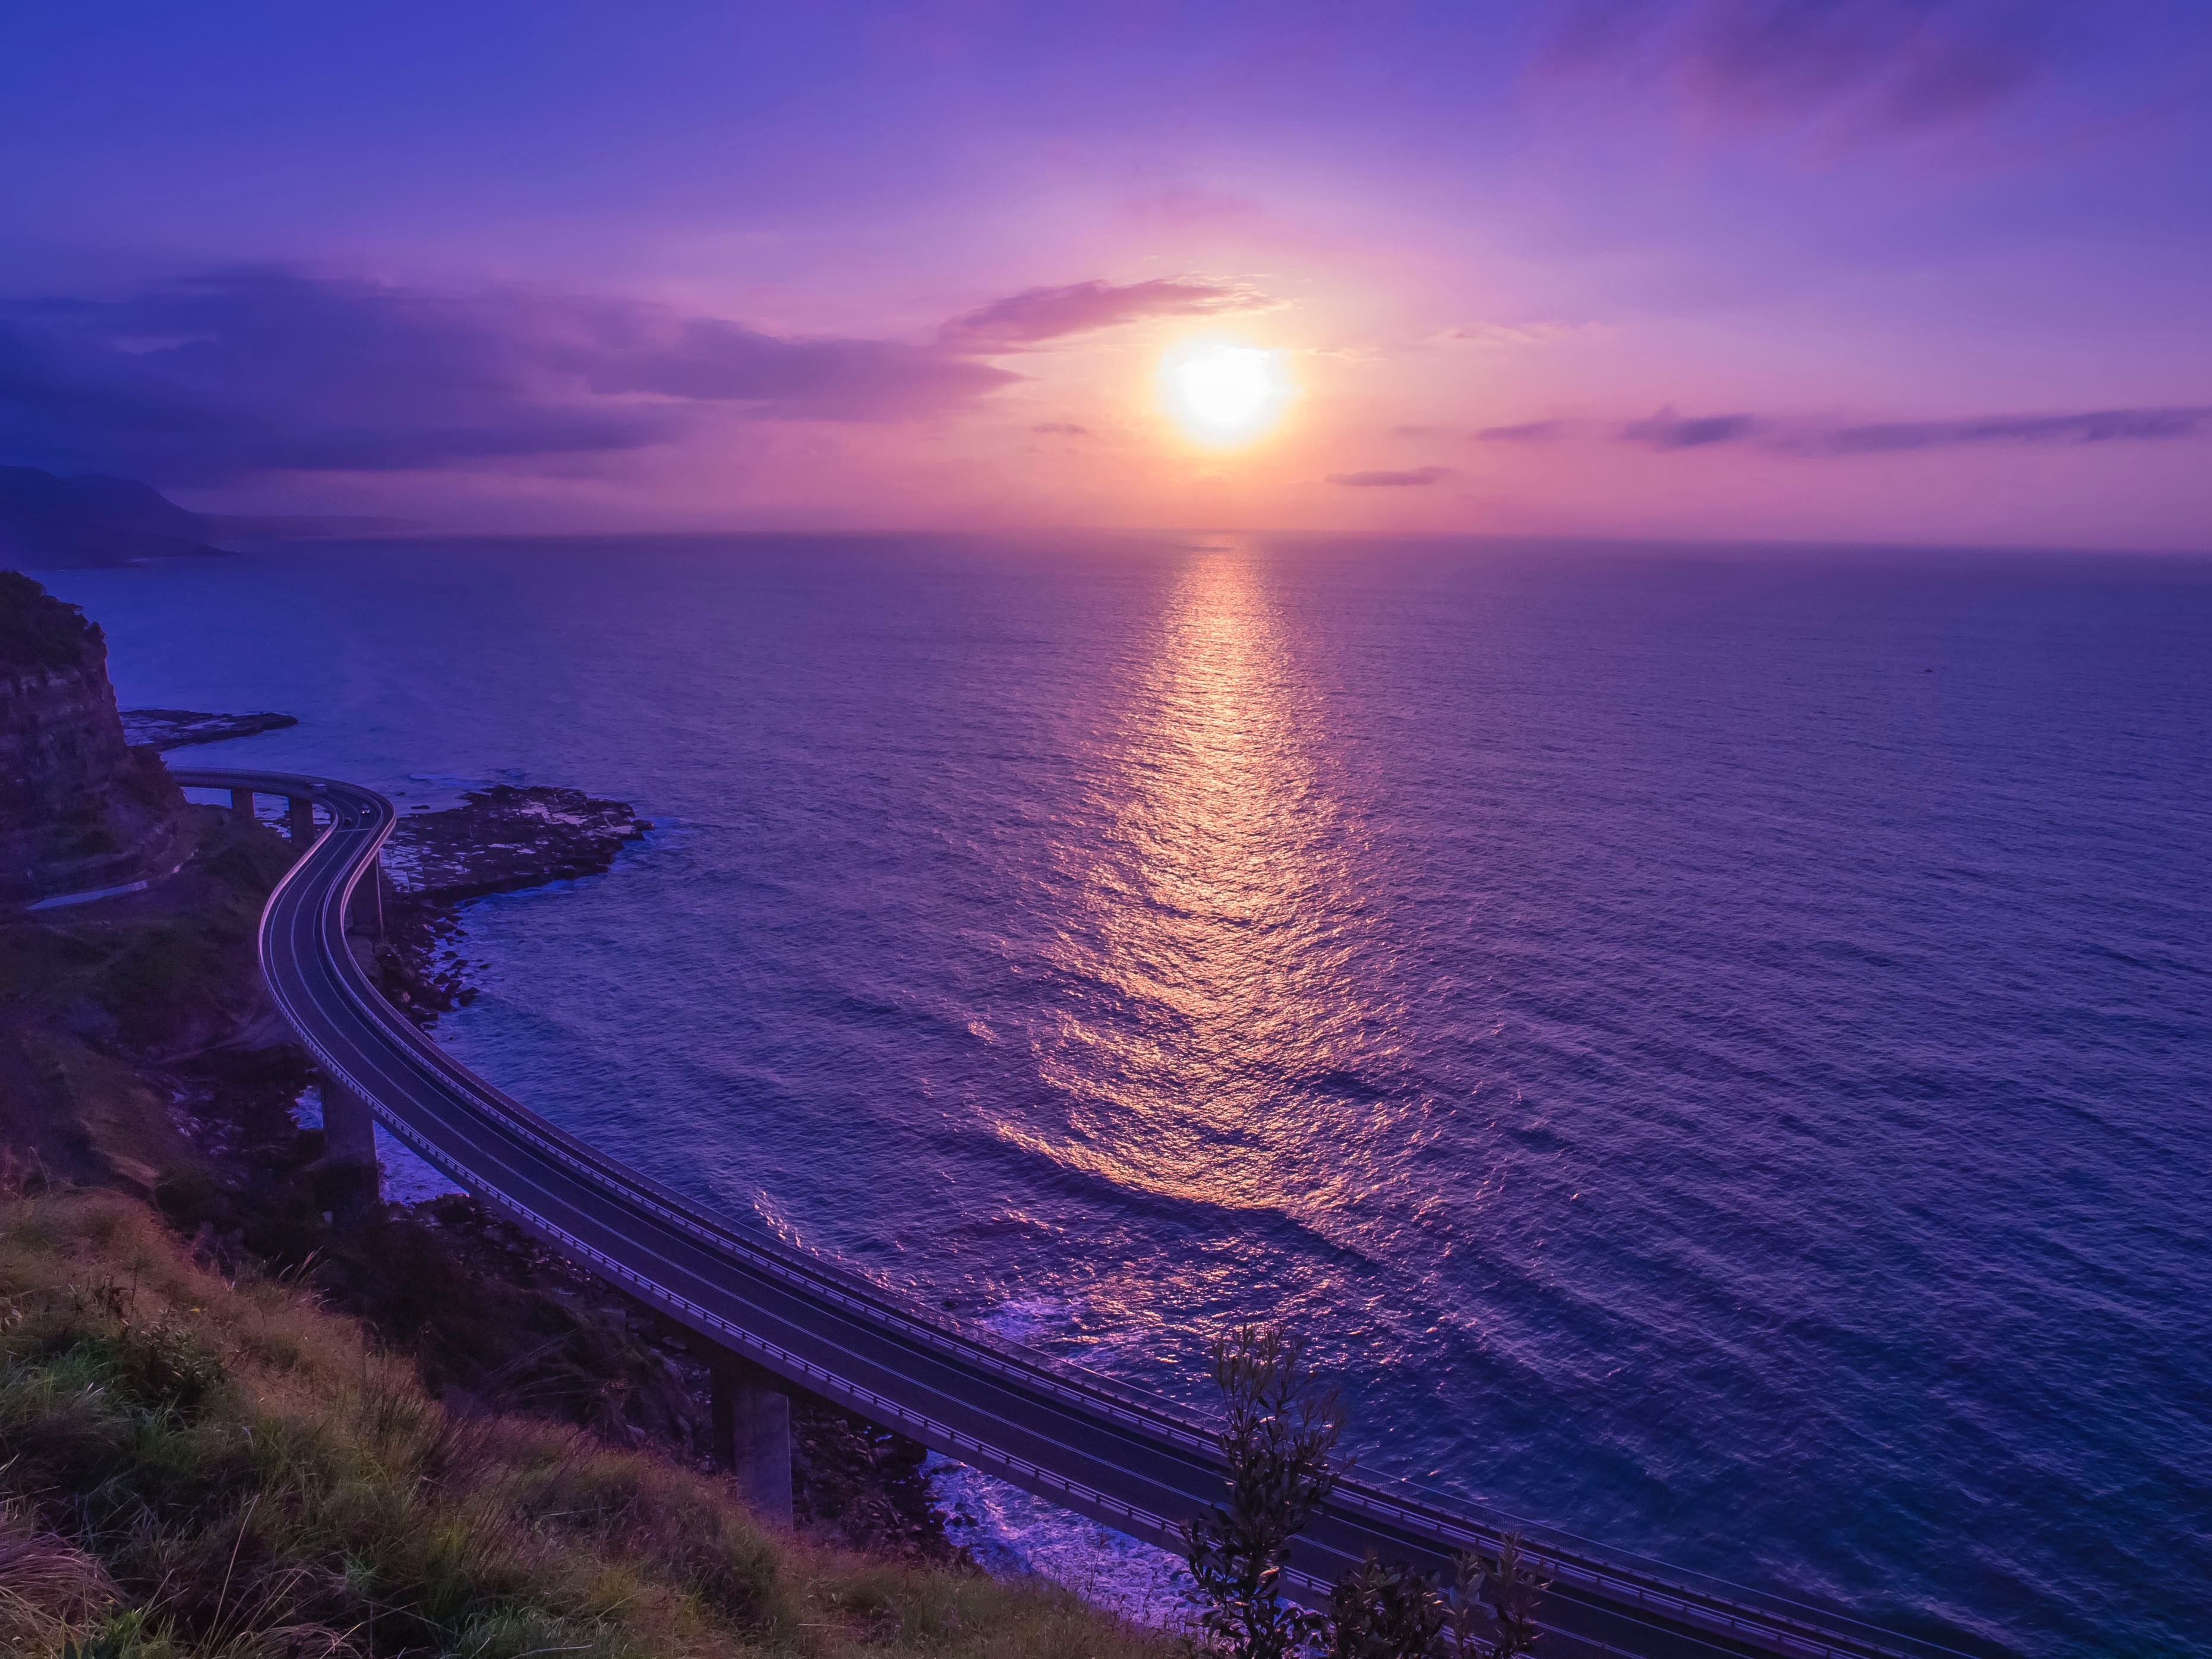
sky, body of water, horizon, sea, coast, headland, ocean, morning, sunset, sunrise, promontory, evening, sound, coastal and oceanic landforms, water resources, water, cape, afterglow, calm, shore, sun, landscape, sunlight, inlet, bay, dusk, bight, terrain, cloud, dawn, cliff, peninsula, wave, wind wave